Shopping

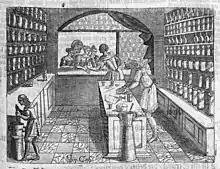
An early 17th-century shop, with customers being served through an opening onto the street

In antiquity, marketplaces and fairs were established to facilitate the exchange of goods and services. People would shop for goods at a regular market in nearby towns. However, the transient nature of stalls and stall-holders meant the consumers needed to make careful inspection of goods prior to purchase. In ancient Greece, the agora served as a marketplace where merchants kept stalls or shops to sell their goods.